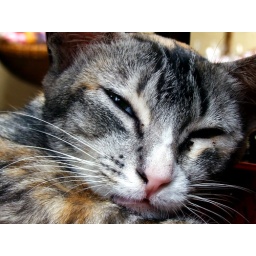
A cat sleeping in between pots of Orchids in Orchid Park, Kuala Lumpur, Malaysia. Comments and constructive criticism are welcome.